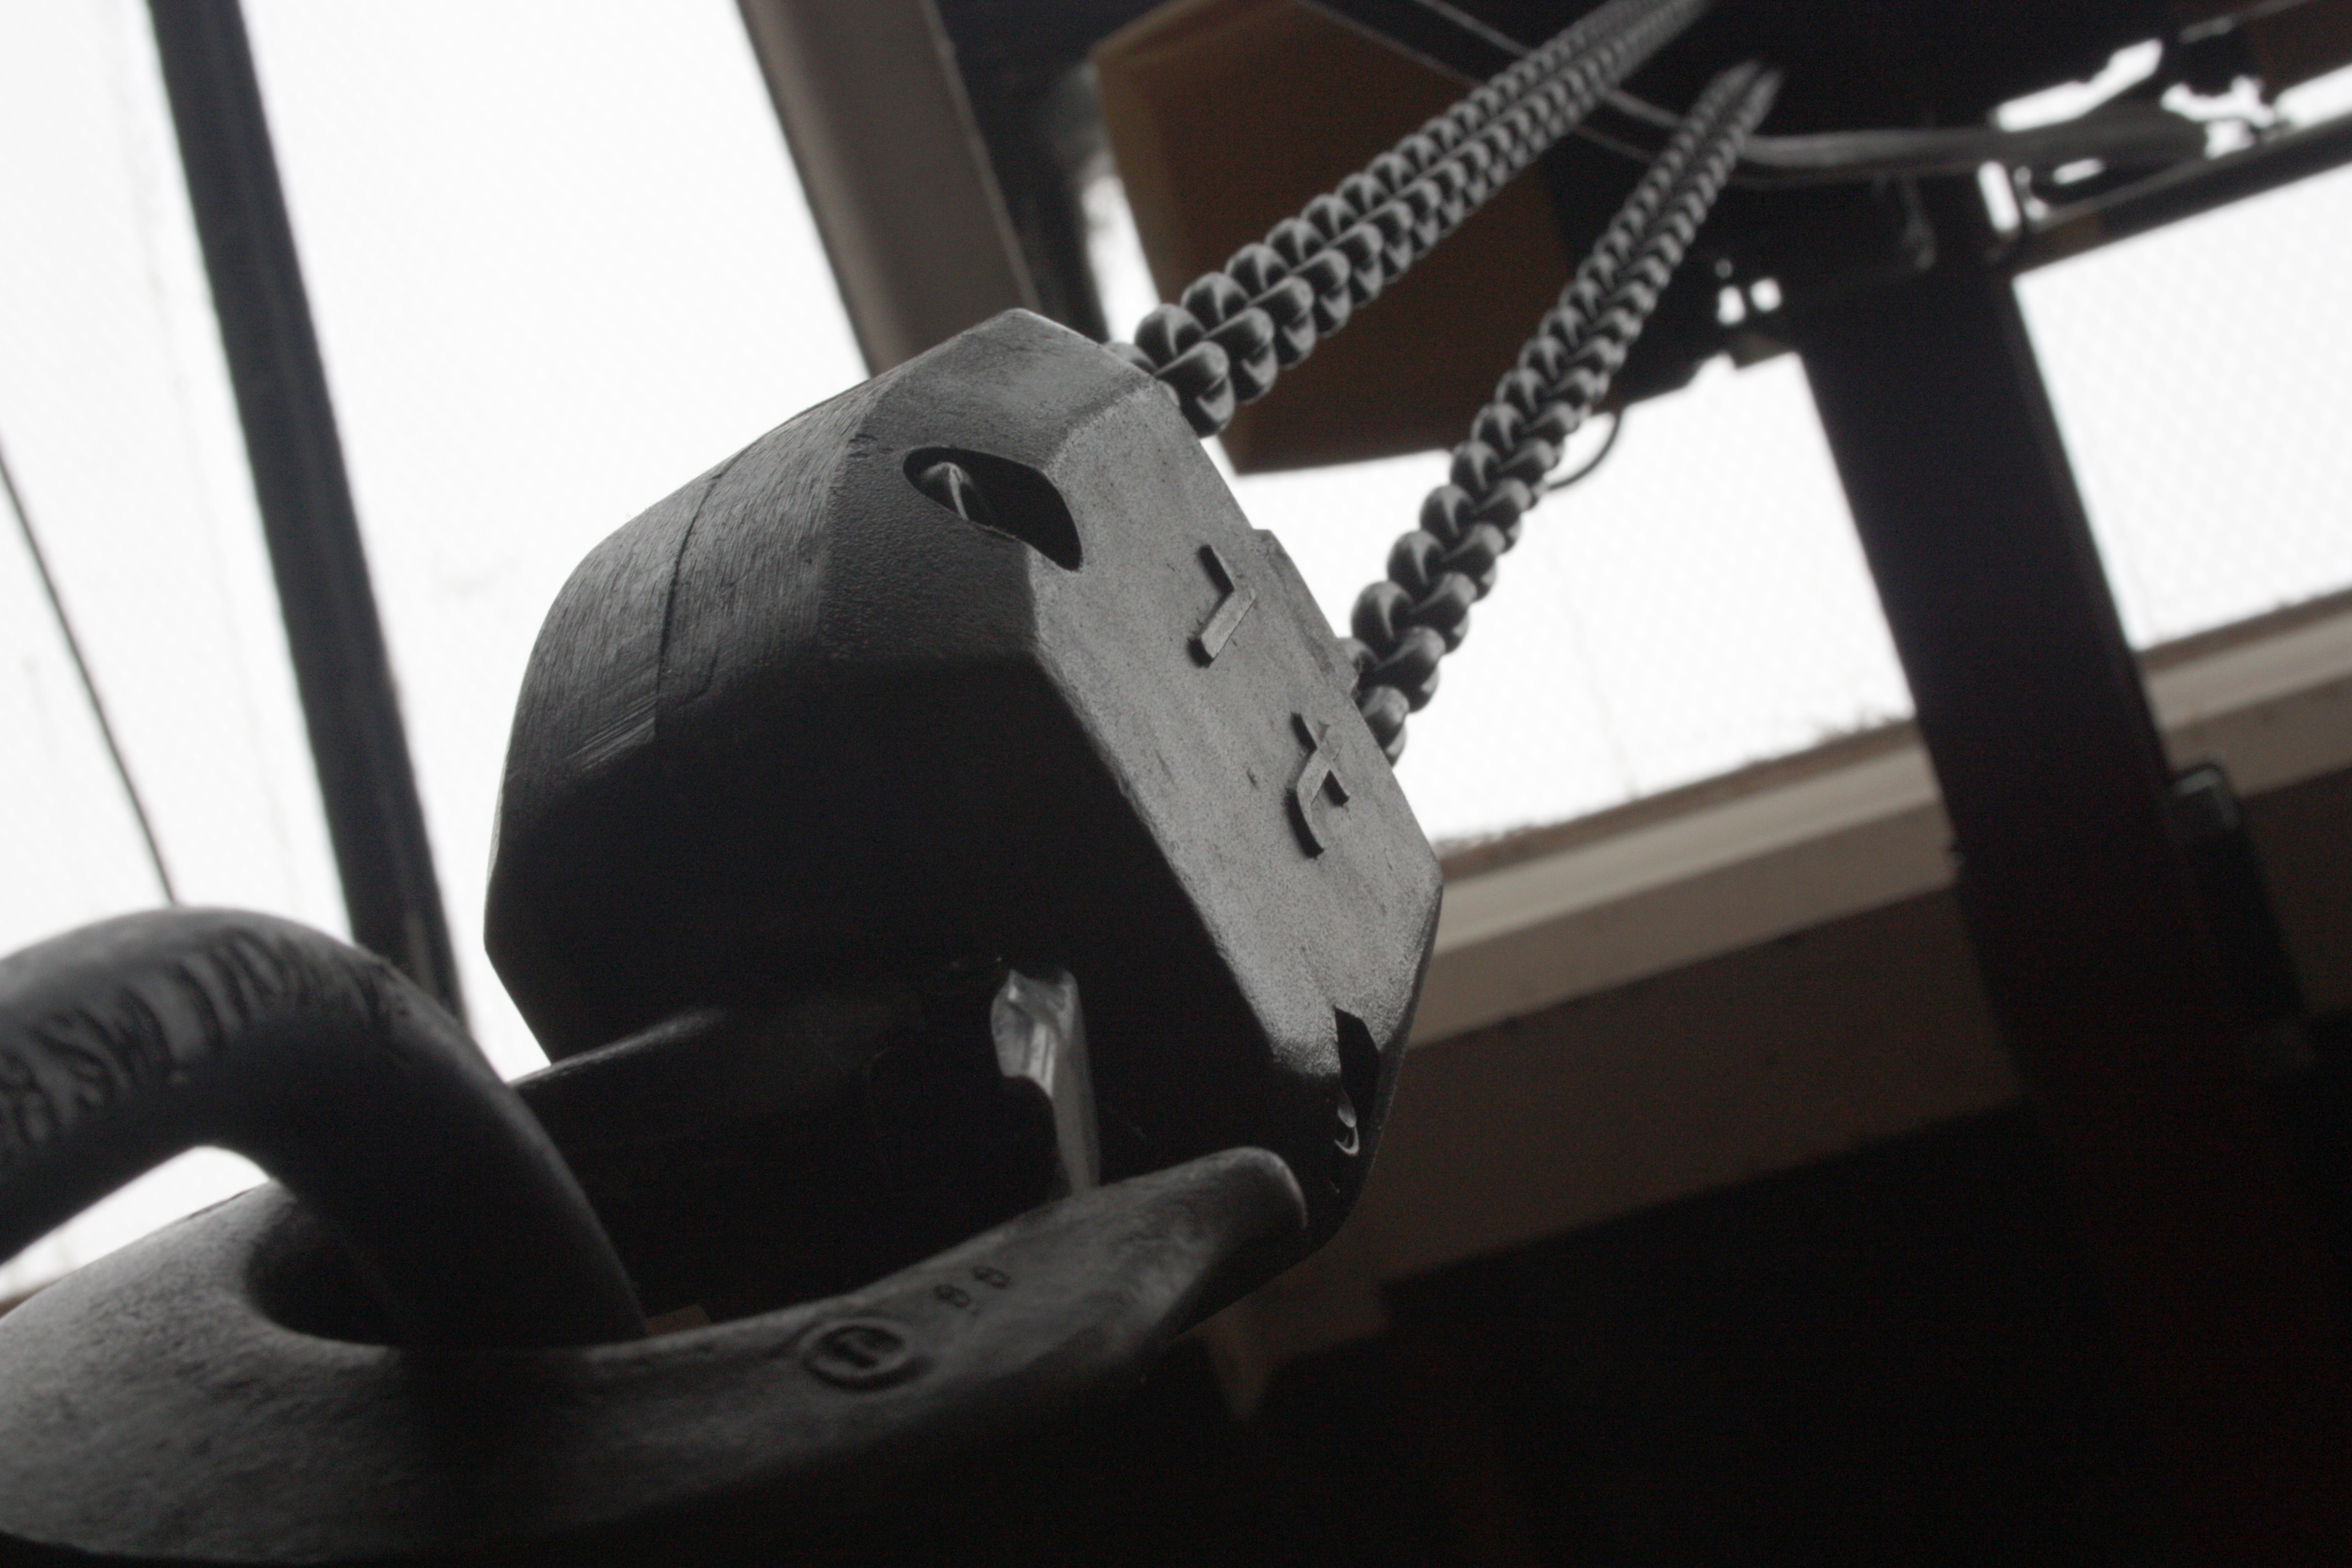
wheel, bicycle, vehicle, sports equipment, mountain bike, product, footwear, freeride, bicycle frame